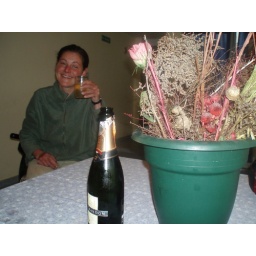
Bad flower decorations in our hostel in Mendoza. Bad red nose too. 15th April 2006